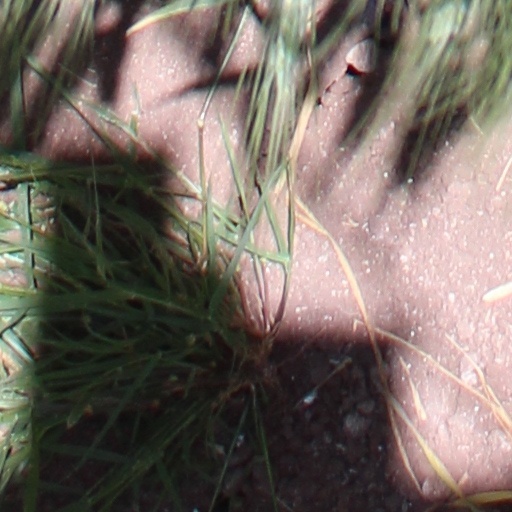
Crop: wheat